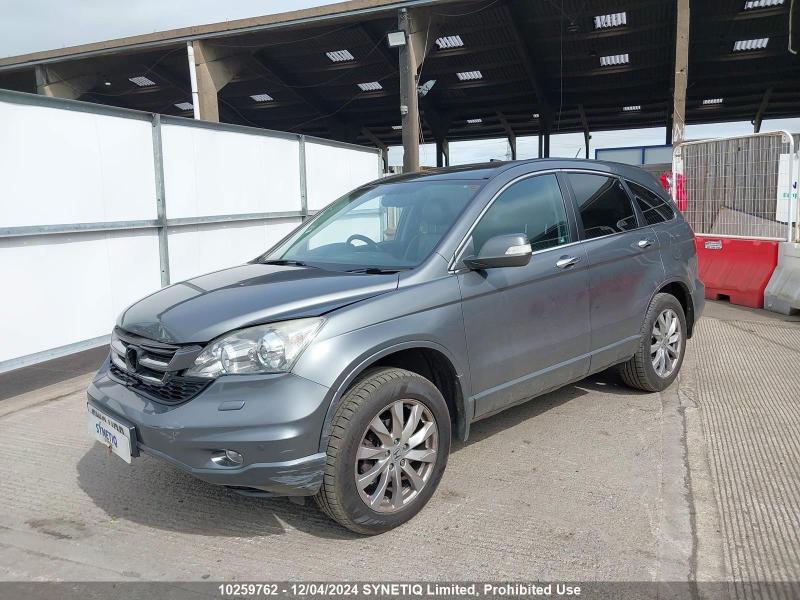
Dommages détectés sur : pare-choc avant, capot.
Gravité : mineur